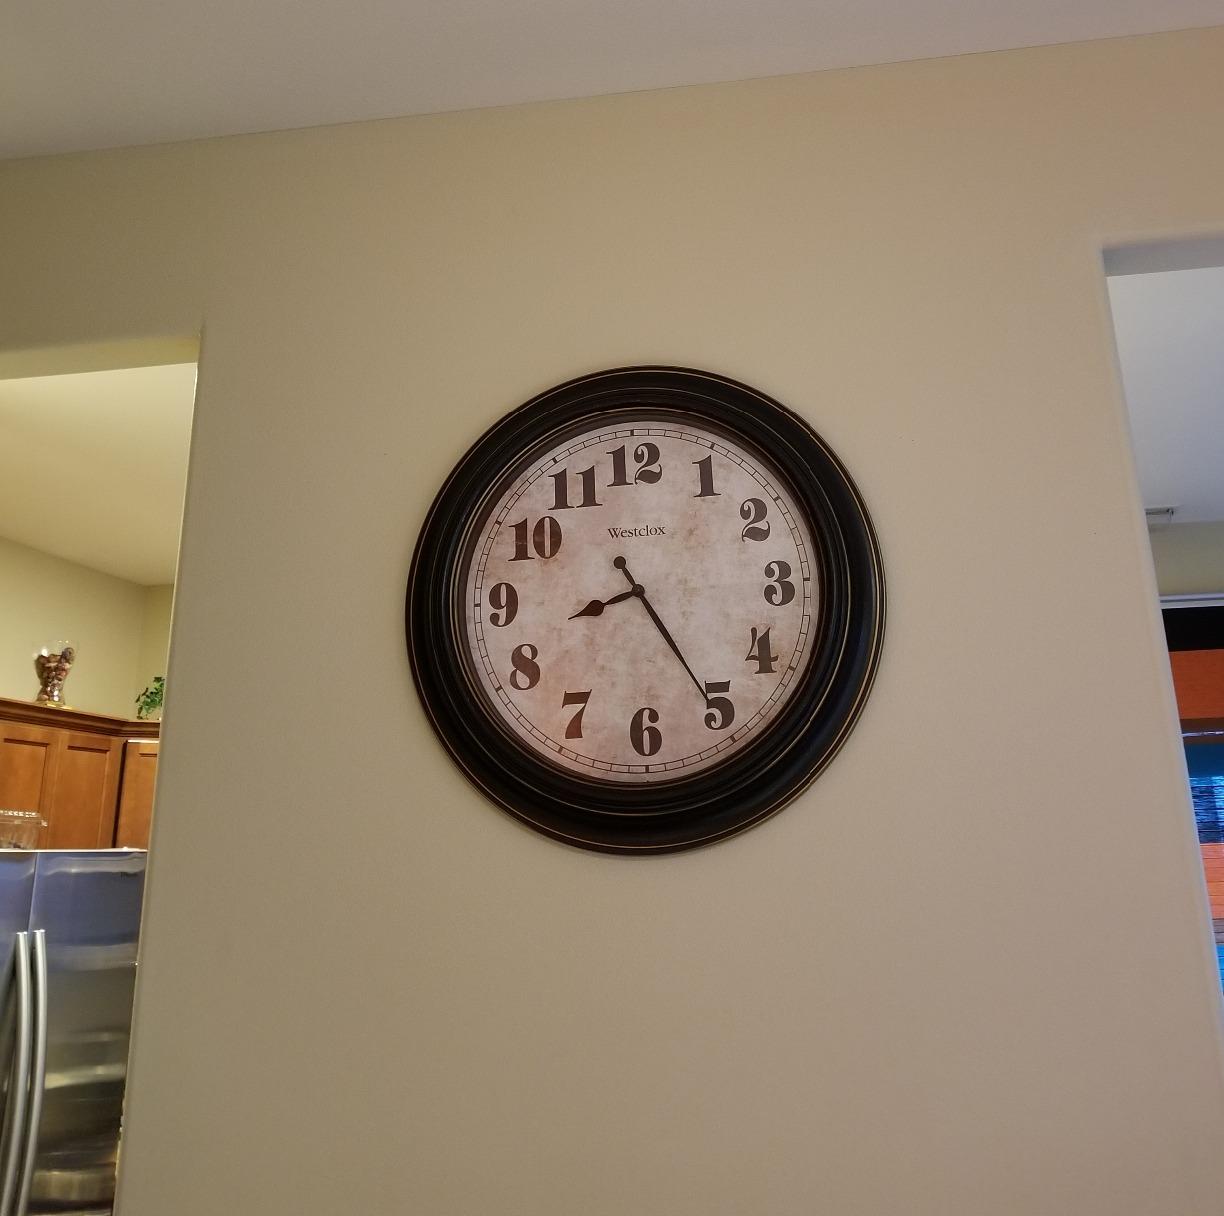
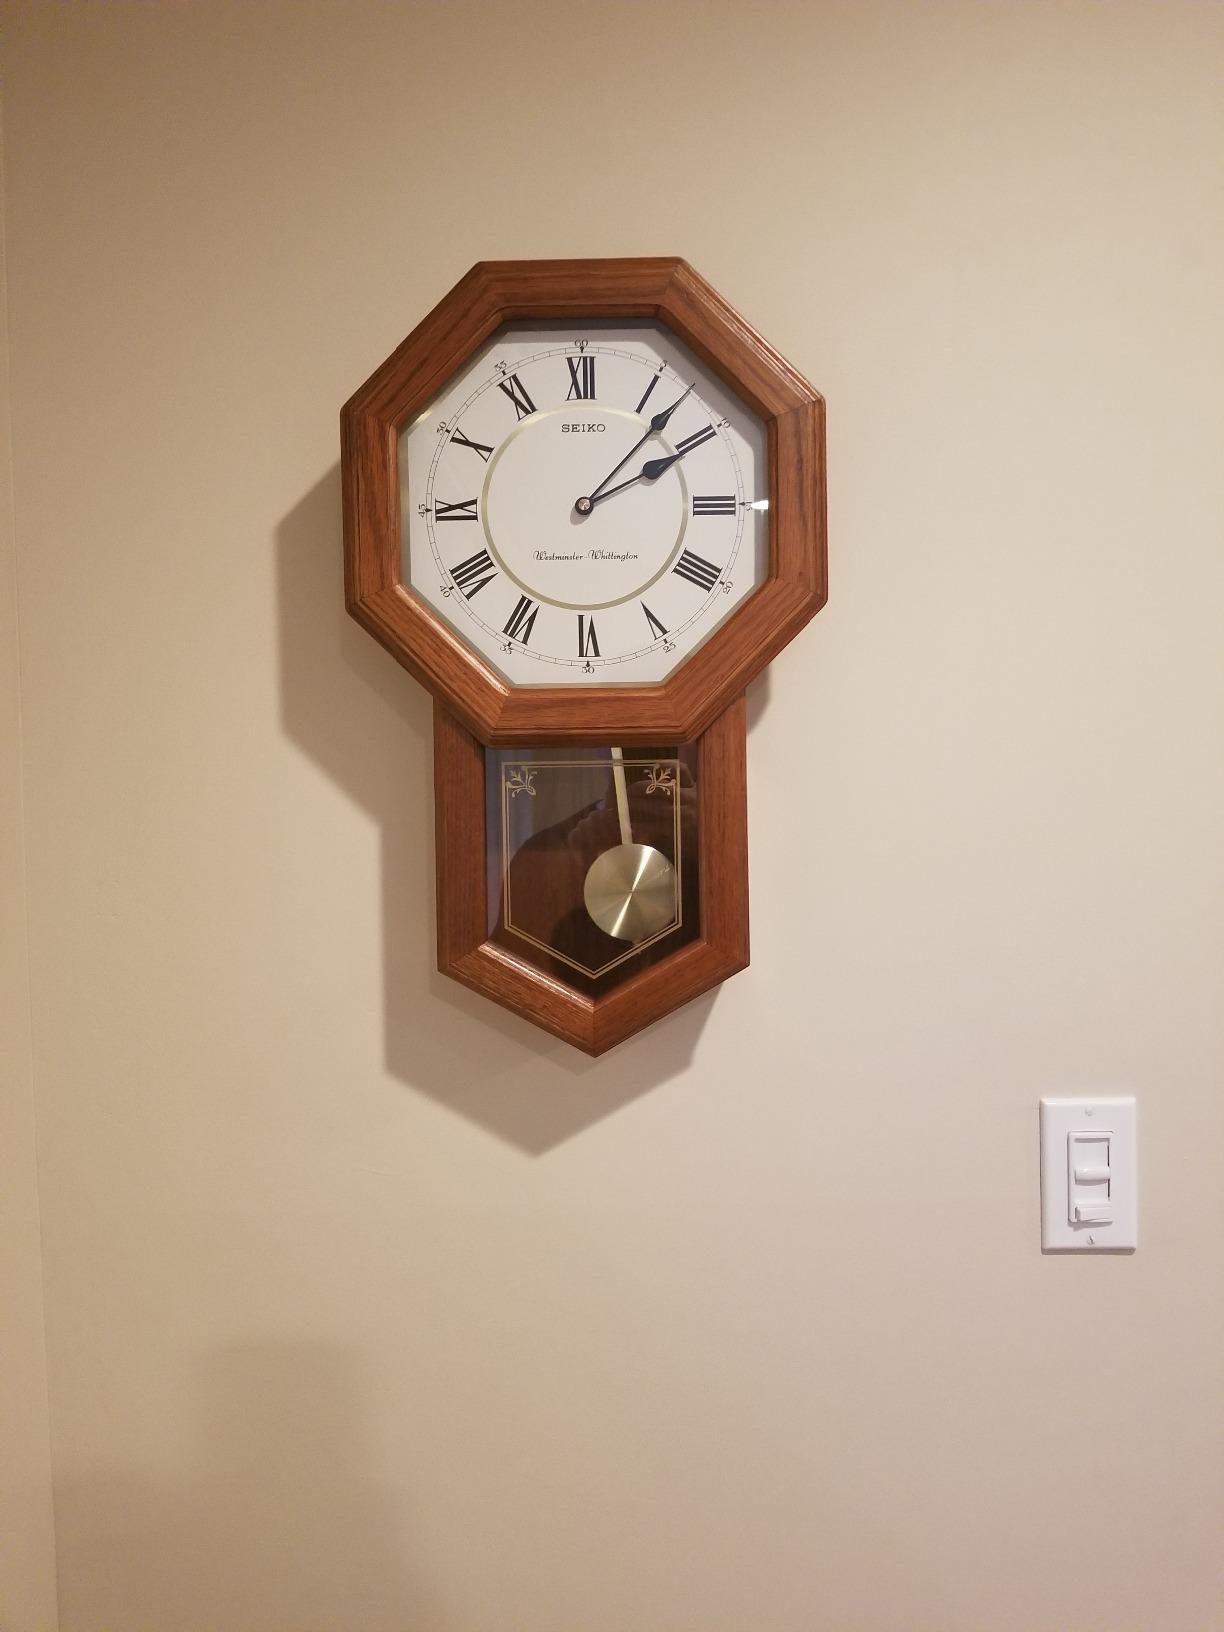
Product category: clock
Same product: no